Cresta Blanca Winery

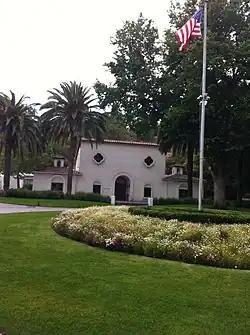
One of the original buildings of the Cresta Blanca winery that is today owned by Wente Vineyards.

Cresta Blanca Winery was one of the original Livermore Valley wineries. It was founded by Charles Wetmore in 1882 with cuttings of Sauvignon blanc from Chateau d'Yquem and other top Bordeaux properties. Its first vintage, a dry white wine in 1884 won Grand Prize at the 1889 Paris Exposition, becoming the first California wine to win a competition in France. The victory also assured the future of the California wine industry, which had fallen upon hard times.